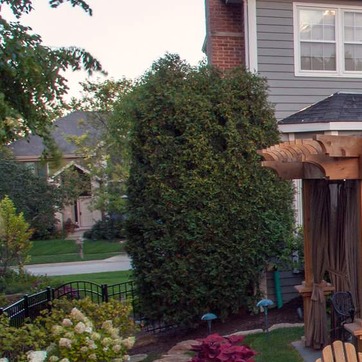
Material: foliage